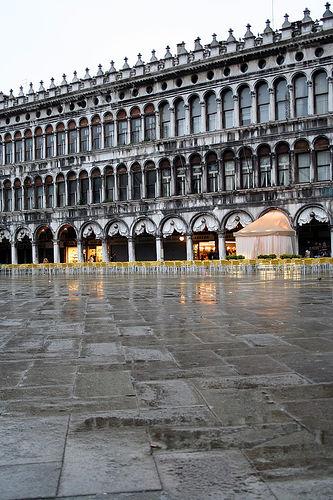
Weather: rain or strom